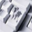
Label: keyboard